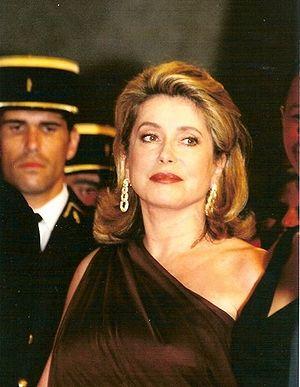
Catherine Deneuve au festival de Cannes
Catherine Dorléac, dite Catherine Deneuve, est une actrice française née le 22 octobre 1943 à Paris.